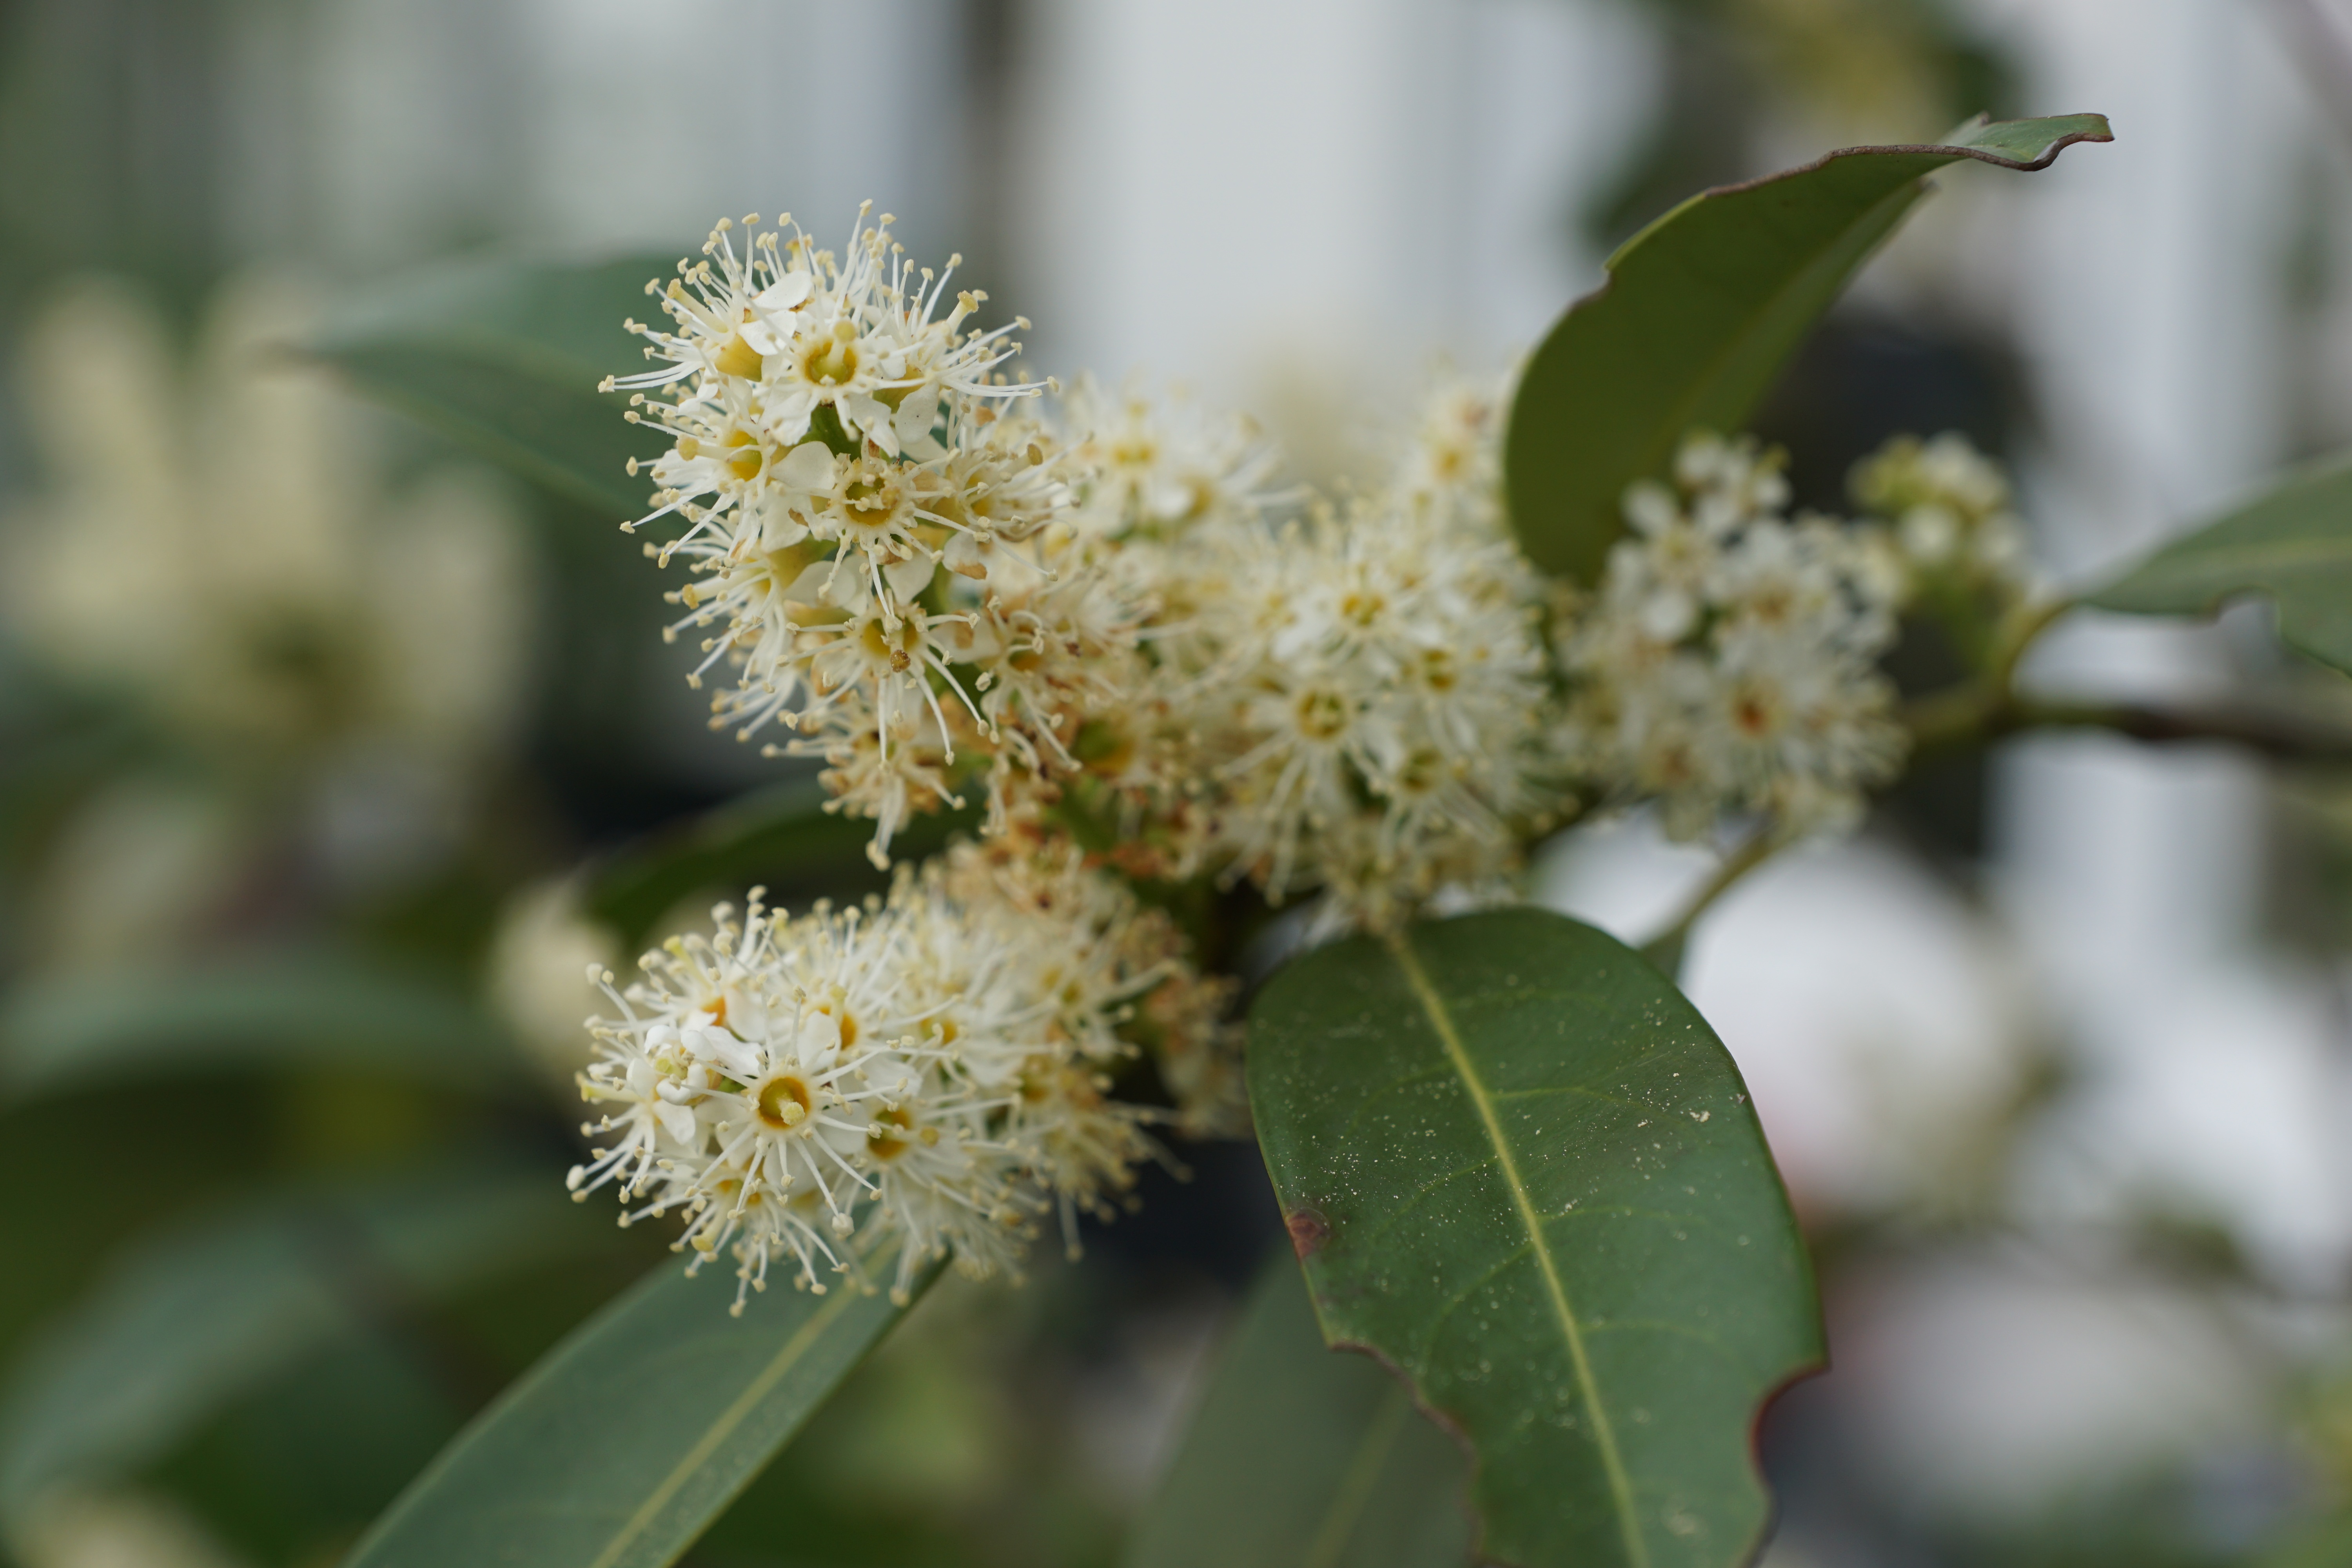
tree, branch, blossom, plant, fruit, flower, bush, food, green, produce, evergreen, botany, flora, shrub, laurel, flowering plant, woody plant, land plant